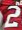
Number: 2